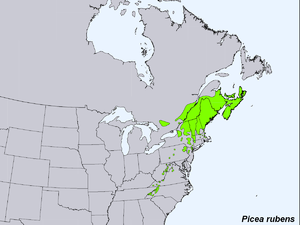
L'épinette rouge ou épicéa rouge est un arbre appartenant à la famille des Pinaceae et au genre Picea natif de l'Amérique du Nord. Son bois de qualité, léger mais résistant, est largement utilisé comme bois d'œuvre, pour la construction, et aussi pour la fabrication de pâte à papier et d'instruments de musique à cordes.